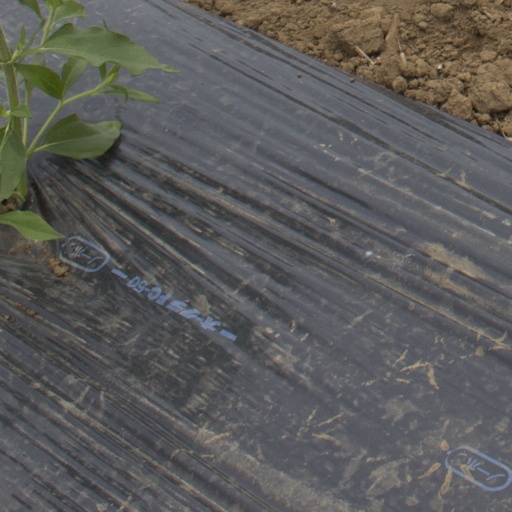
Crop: Jerusalem artichoke